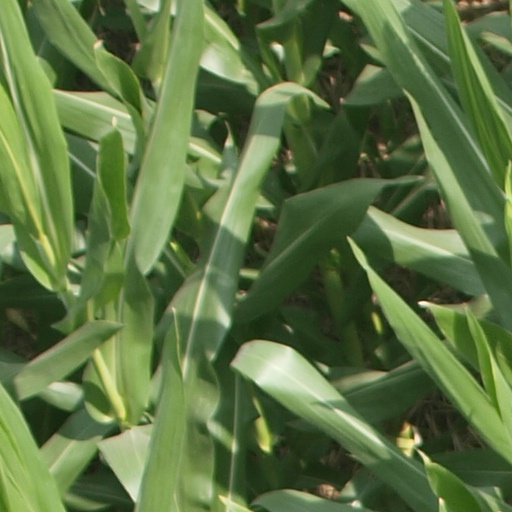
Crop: maize; corn